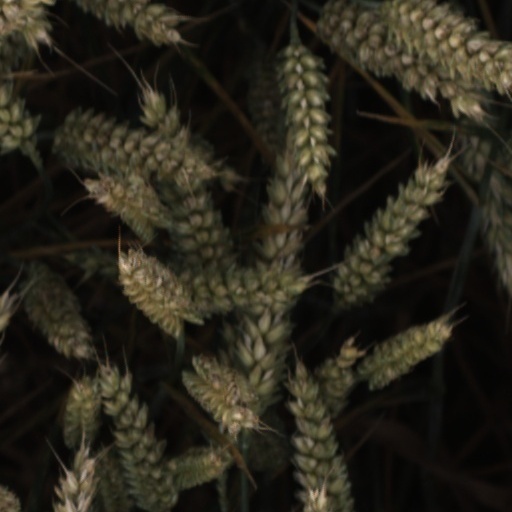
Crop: wheat